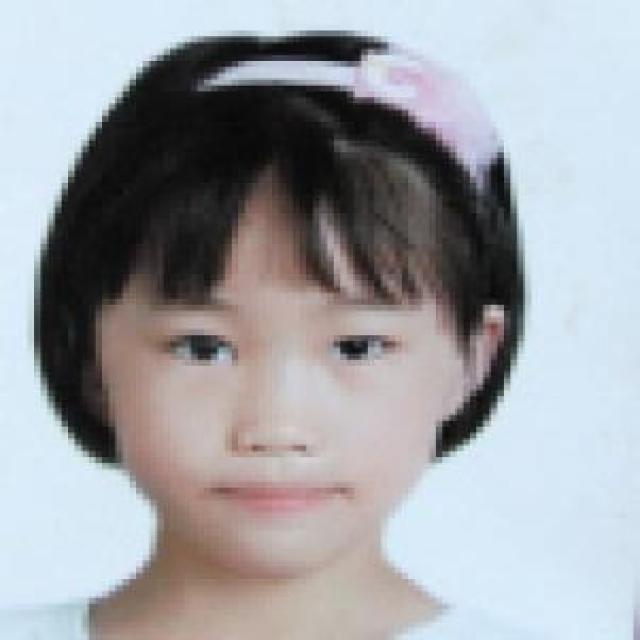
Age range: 0-12